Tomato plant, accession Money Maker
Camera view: tilt-top (135 deg); turntable rotation: 240 degrees
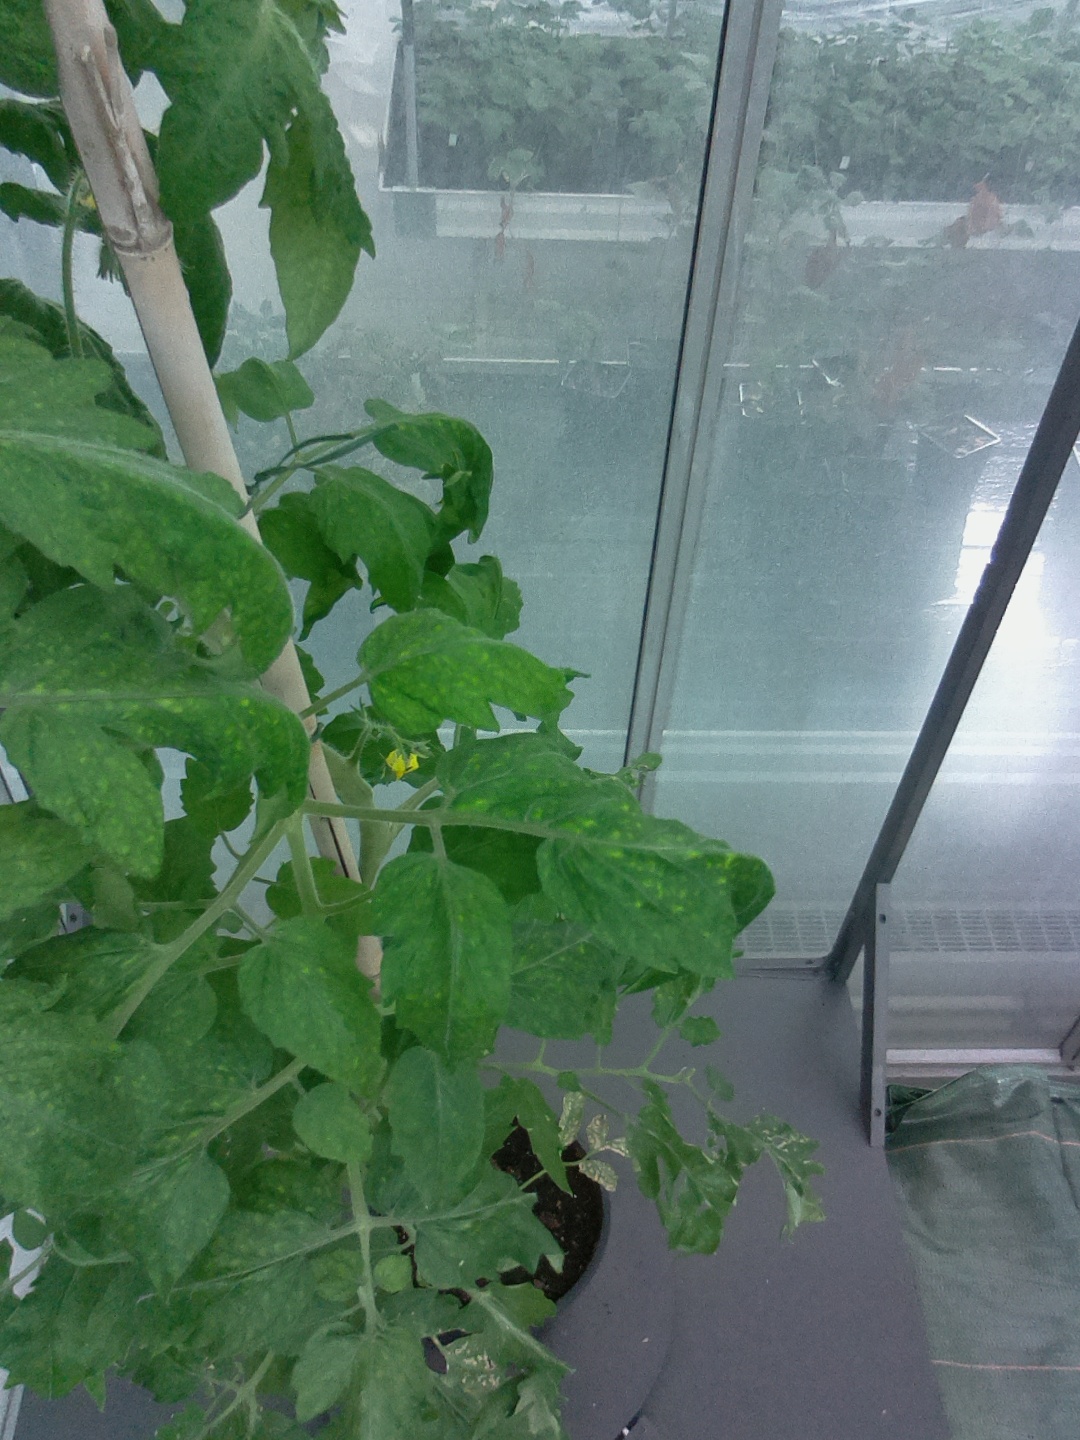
BBCH growth stage 61: 10%-20% of flowers open